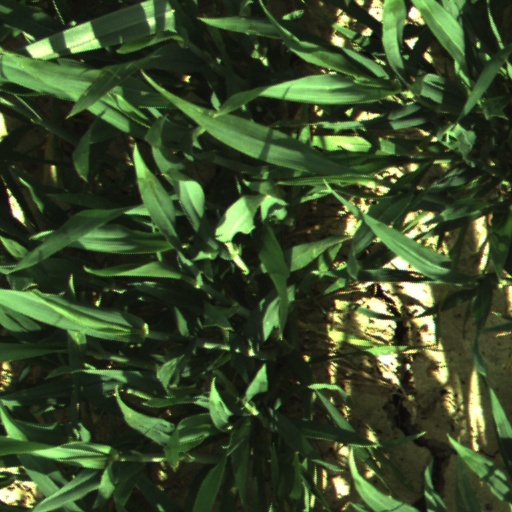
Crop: wheat